2015 Coppa Italia final

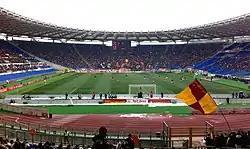
The Stadio Olimpico in Rome held the final

The 2015 Coppa Italia Final was originally scheduled to be played on 7 June, however with the qualification of Juventus to the 2015 UEFA Champions League Final on 6 June, the date was changed to 20 May.